Describe the emotion expressed in this image:  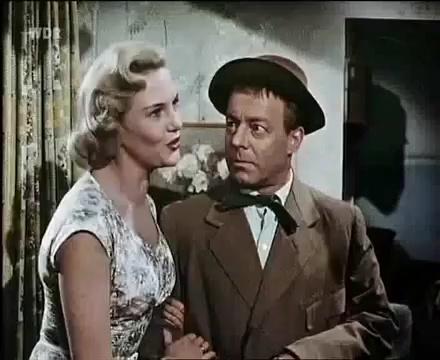
This person displays Fear, valence and arousal with low intensity.